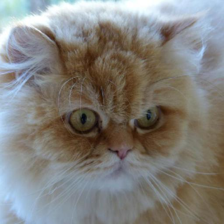
Label: animals